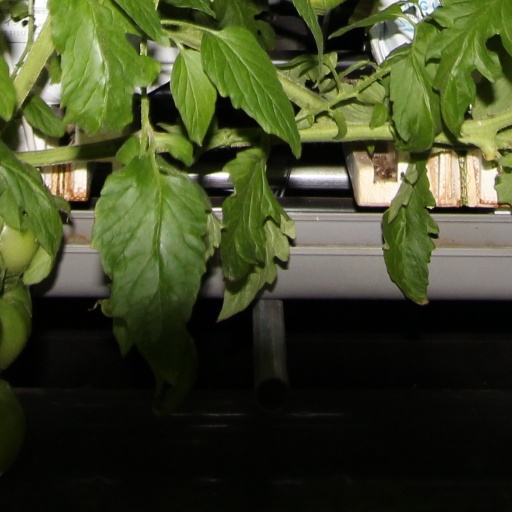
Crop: tomato